The Boys season 4

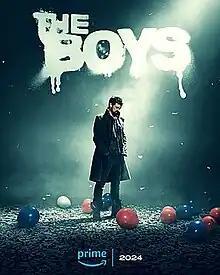
Promotional poster

The fourth season of the American satirical superhero television series "The Boys", the first series in the franchise based on the comic book series of the same name written by Garth Ennis and Darick Robertson, was developed for television by American writer and television producer Eric Kripke. The season is produced by Amazon MGM Studios in association with Sony Pictures Television, Point Grey Pictures, Original Film, Kripke Enterprises, Kickstart Entertainment and KFL Nightsky Productions.